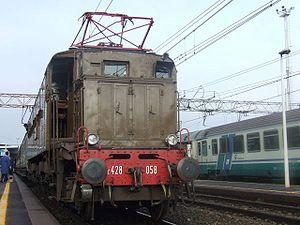
Le Musée national ferroviaire de Pietrarsa se situe dans le quartier San Giorgio a Cremano à Naples dans une usine de fonderie qui appartenait au Roi de Naples. On y fabriqua des chaudières pour locomotives et on y construisit des bateaux à vapeur au XIXᵉ siècle puis cette usine se reconvertit lors de l'unité de l'Italie en atelier de réparation pour chemins de fer. Le musée fut inauguré en 1989, ferma ses portes en 2006 pour être restauré et rouvrit en 2007. Après une deuxième restauration le musée est de nouveau ouvert au public depuis septembre 2011.